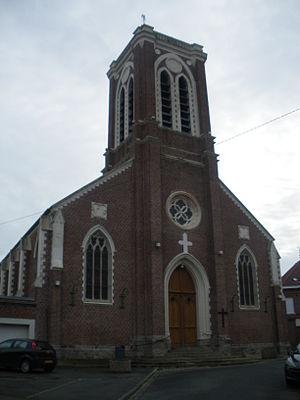
Vue de l'église Saint-Barthélémy de Lesquin.
Lesquin est une commune française, située dans le département du Nord en région Hauts-de-France. Elle fait partie de la Métropole européenne de Lille.